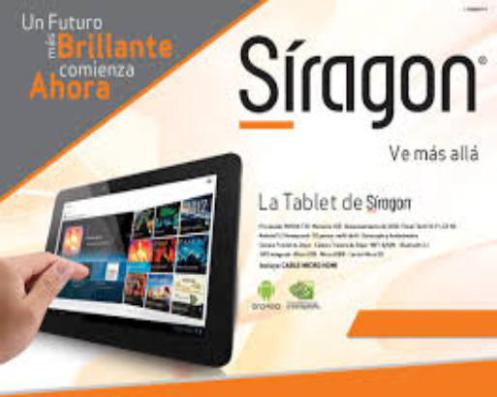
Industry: Electronic